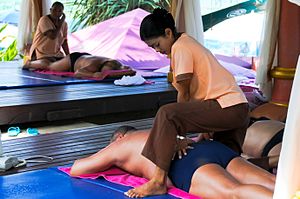
Massage / Typer af massage / Thaimassage
Thailandsk massage i Phuket.
Massage er påvirkning af kroppen eller dele deraf vha. strygning, tryk, ryk, stræk og vrid. Massage kan være terapeutisk eller erotisk. Der er flere retninger indenfor massage, som fx svensk massage og thaimassage.